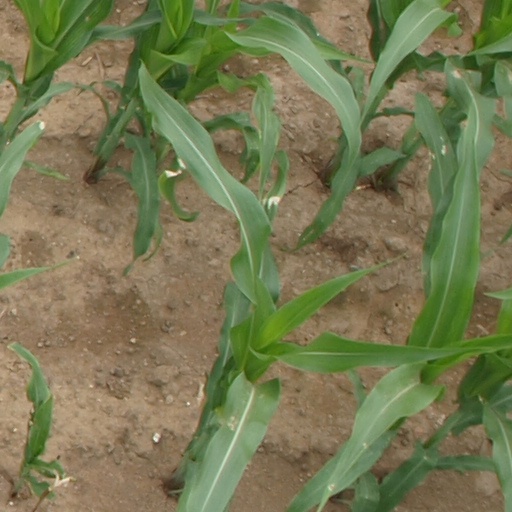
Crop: maize; corn